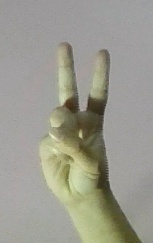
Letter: taa